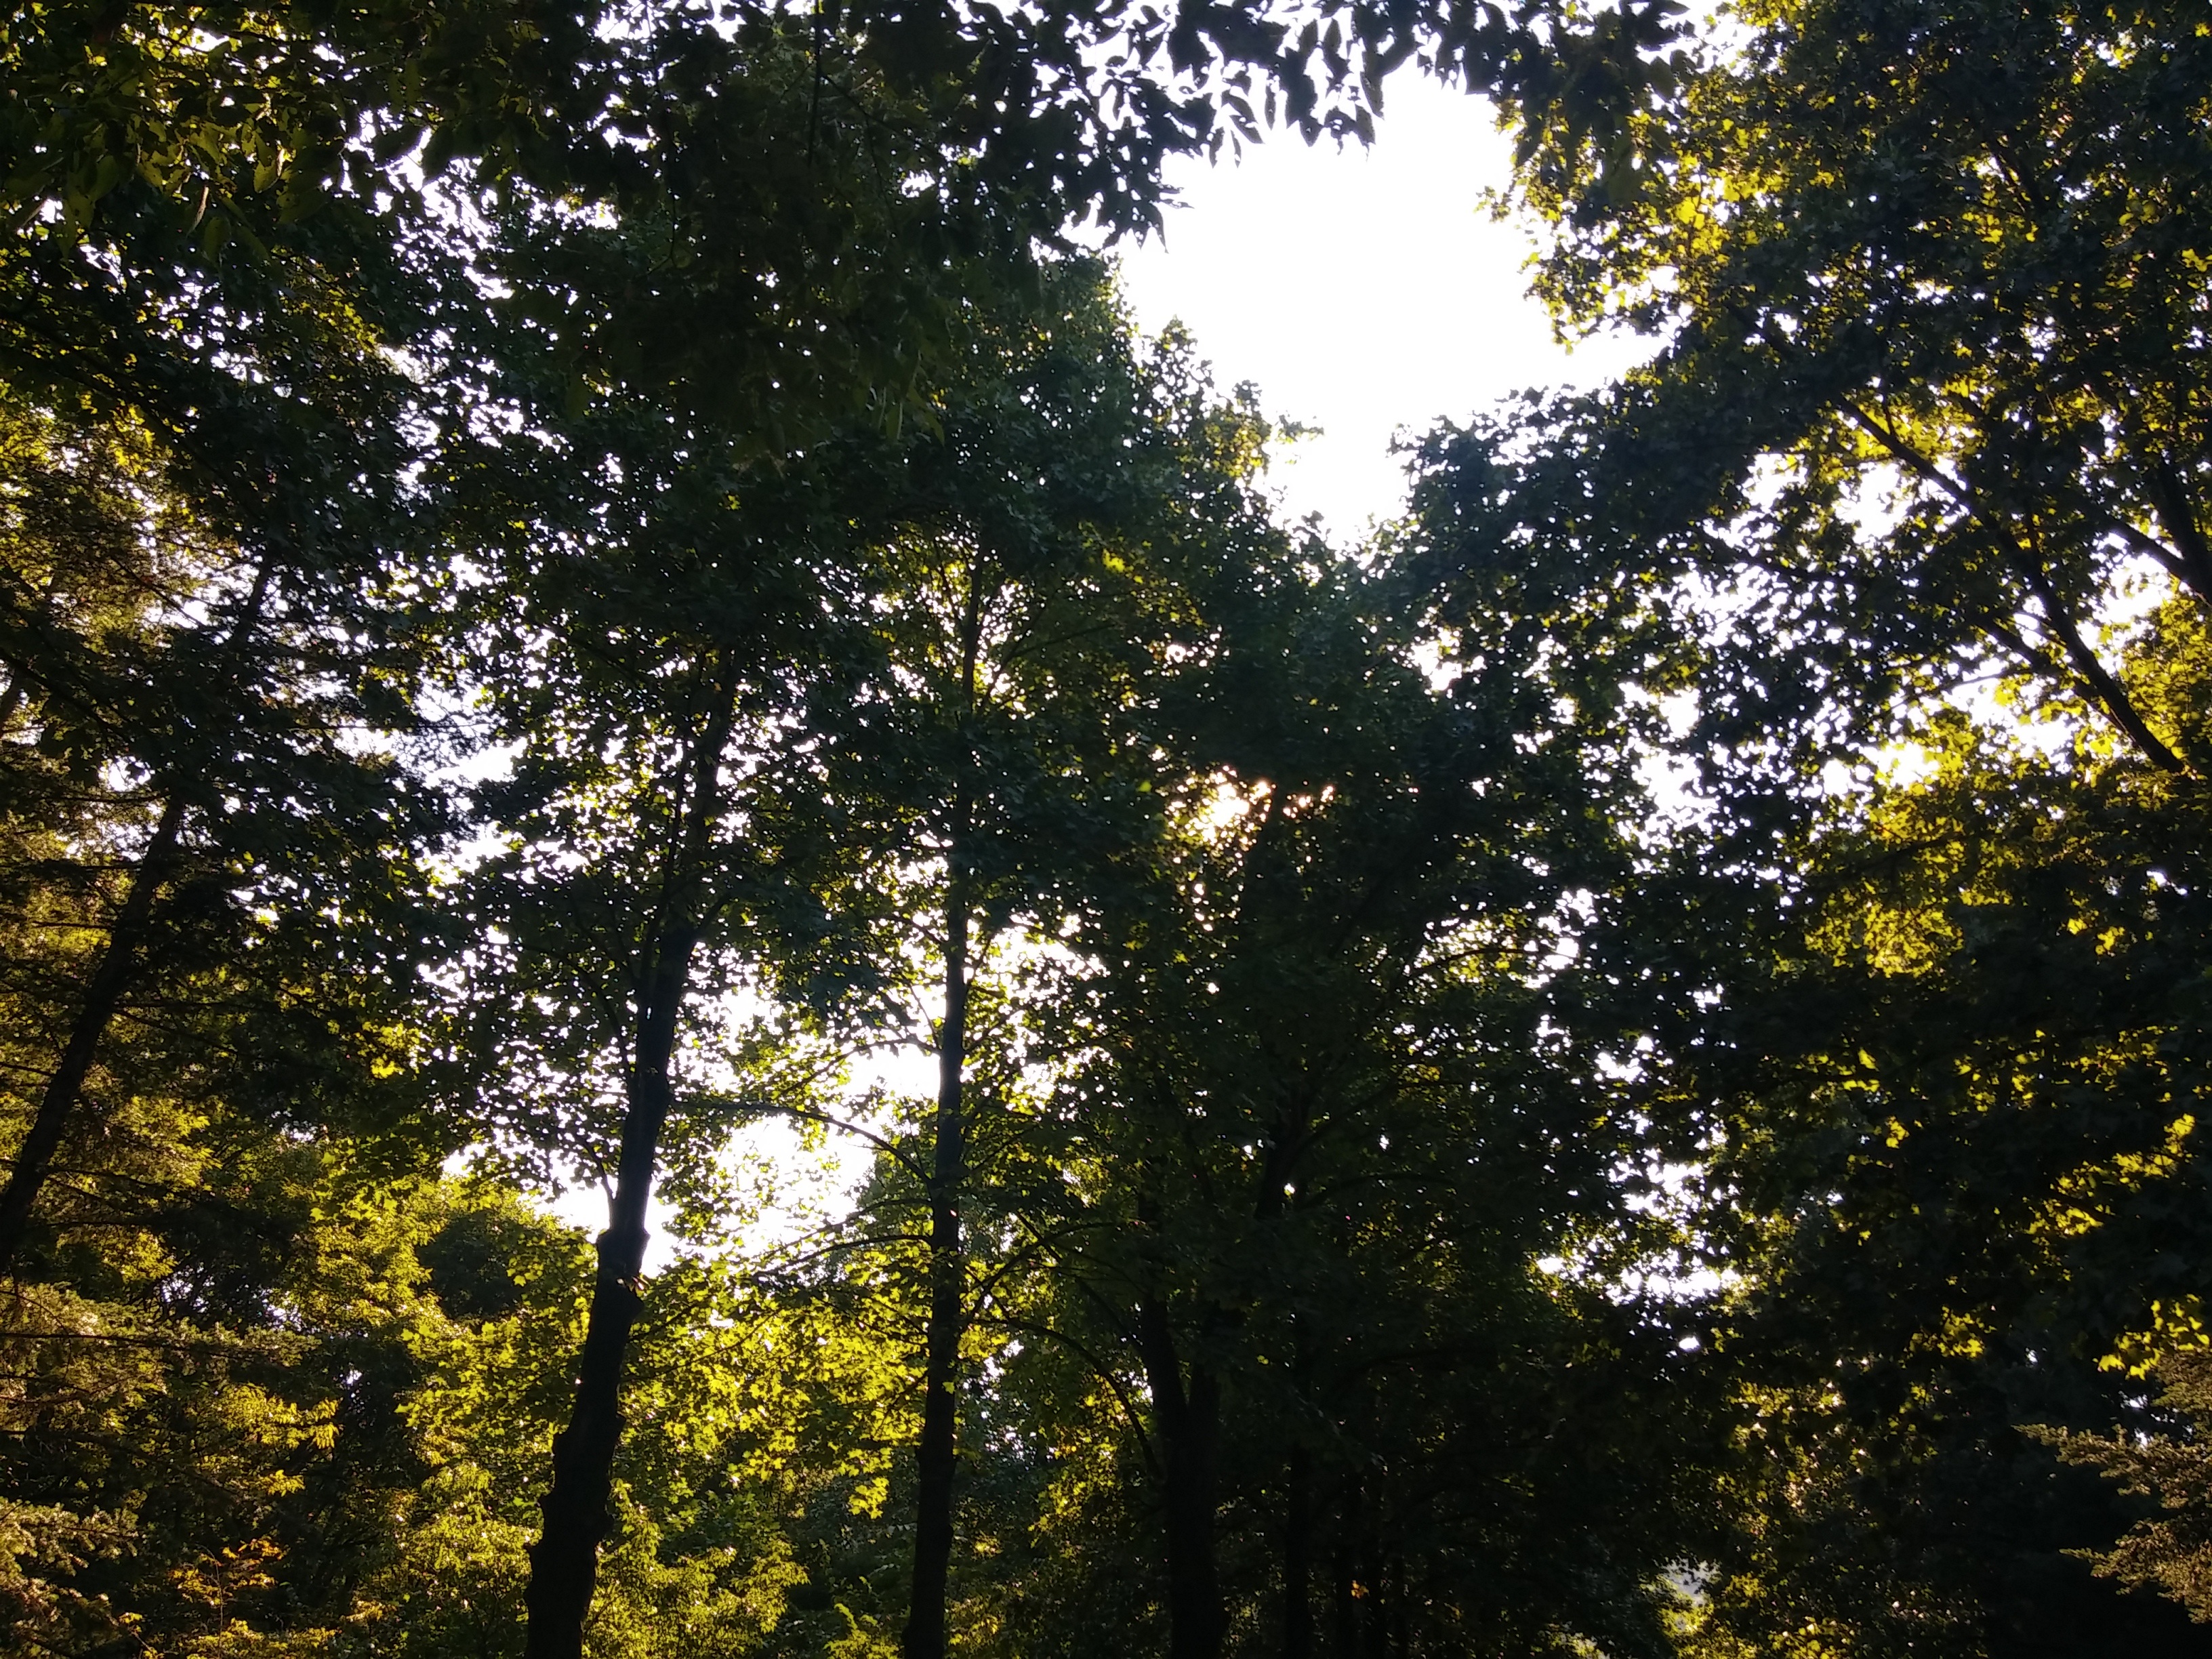
landscape, tree, nature, forest, branch, light, plant, wood, sunlight, leaf, autumn, season, deciduous, grove, woodland, habitat, ecosystem, natural environment, woody plant, temperate broadleaf and mixed forest